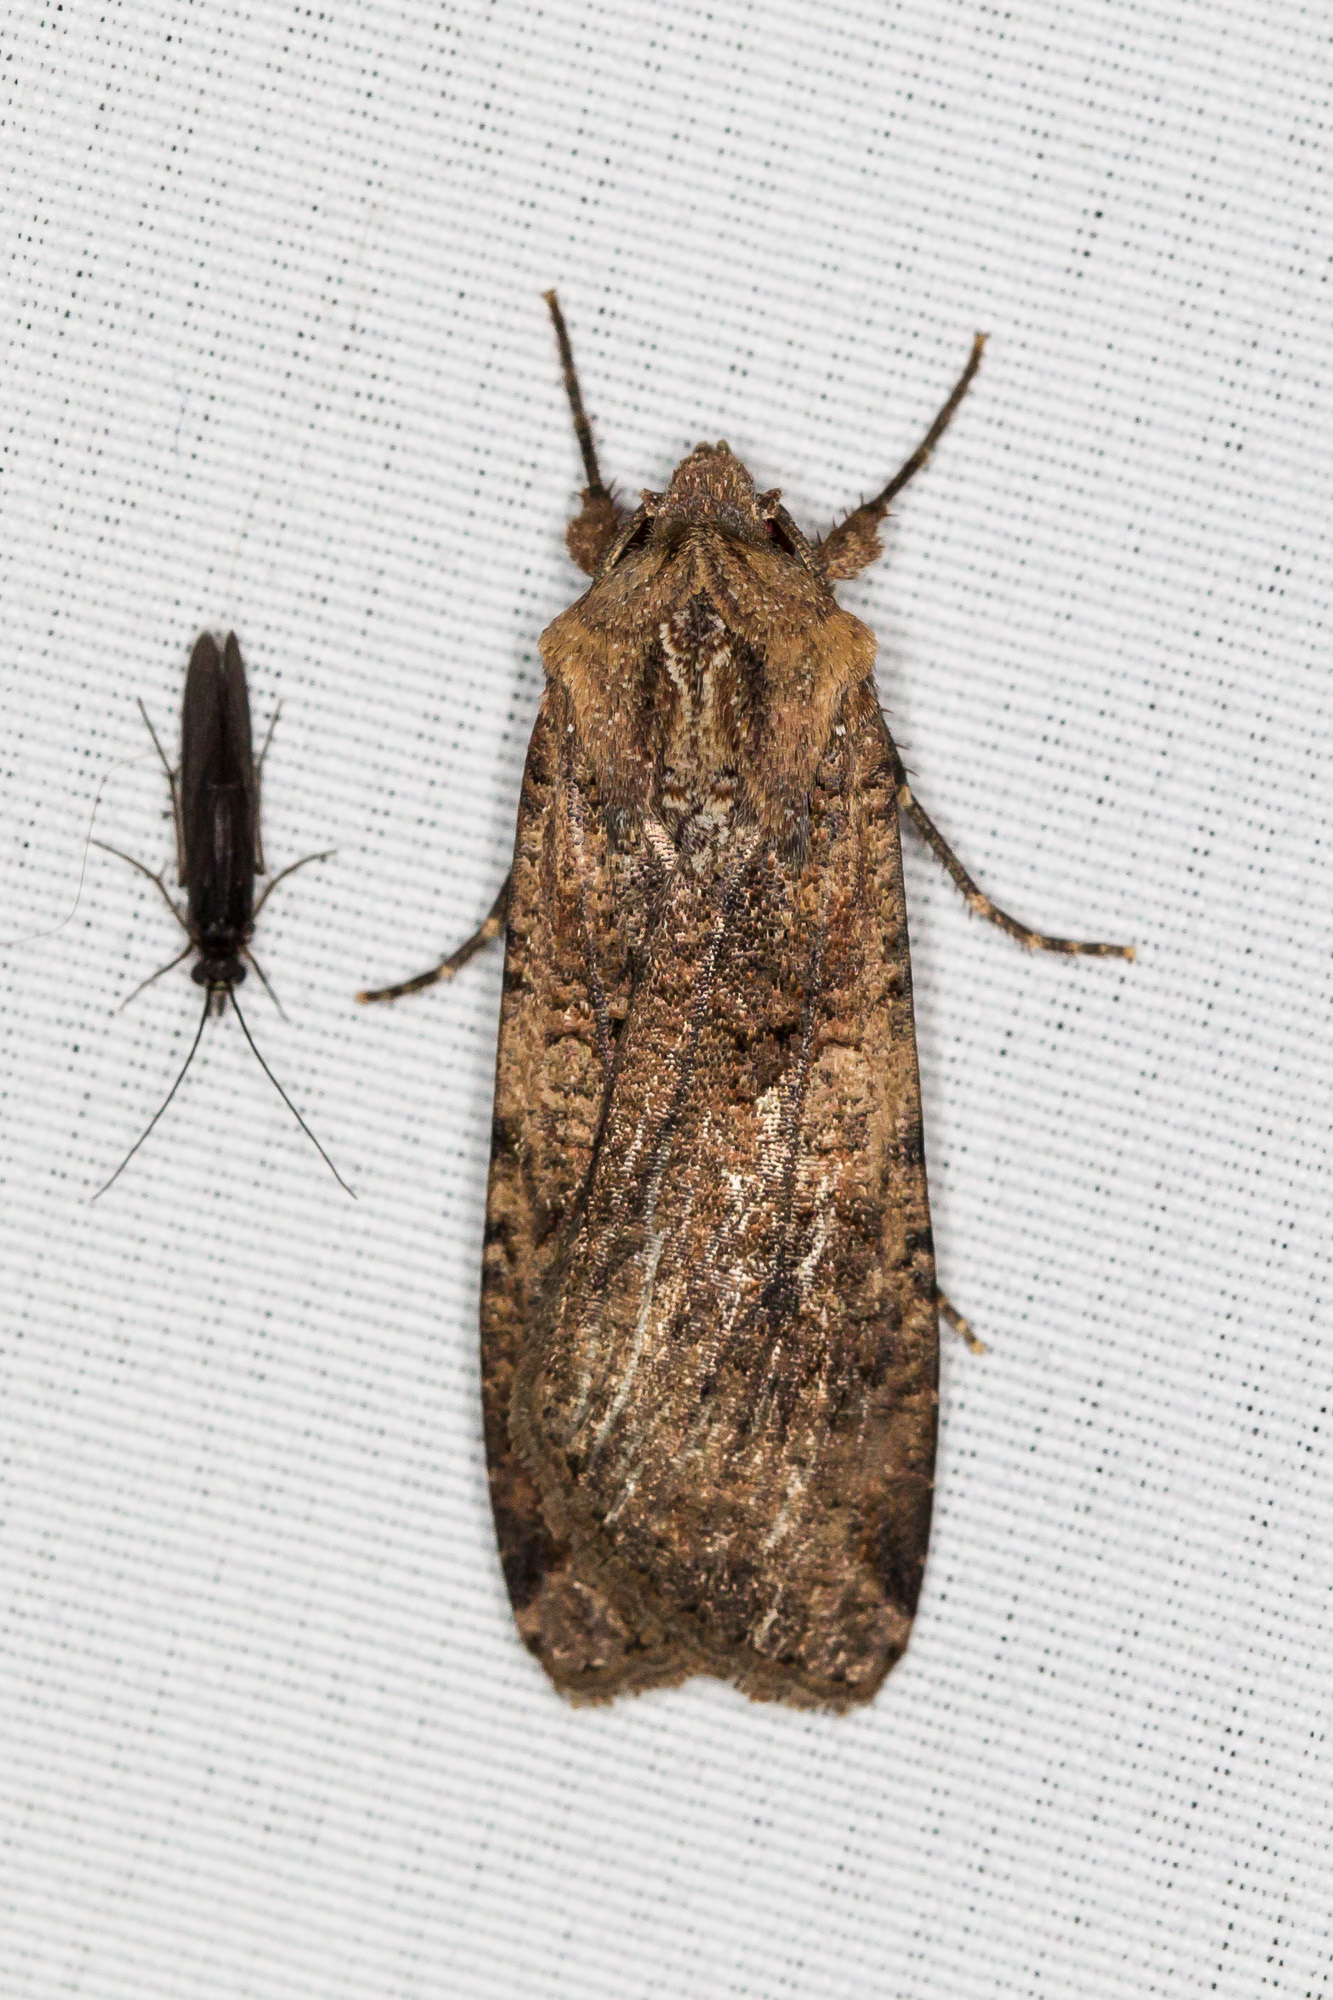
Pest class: cutworms